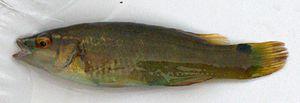
Le cténolabre, Ctenolabrus rupestris, est une espèce de poissons marins appartenant à la famille des Labridae. C'est la seule espèce de son genre Ctenolabrus.